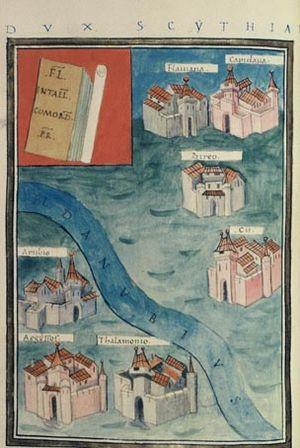
Capidava est un site archéologique de Roumanie, situé en Dobrogée, sur la rive droite du Danube, dans le Județ de Constanța.